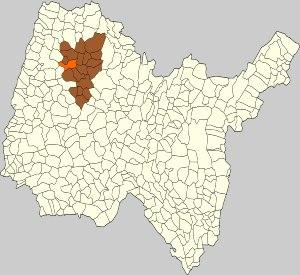
Saint-Didier-d'Aussiat est une commune française située dans le département de l'Ain, en région Auvergne-Rhône-Alpes.